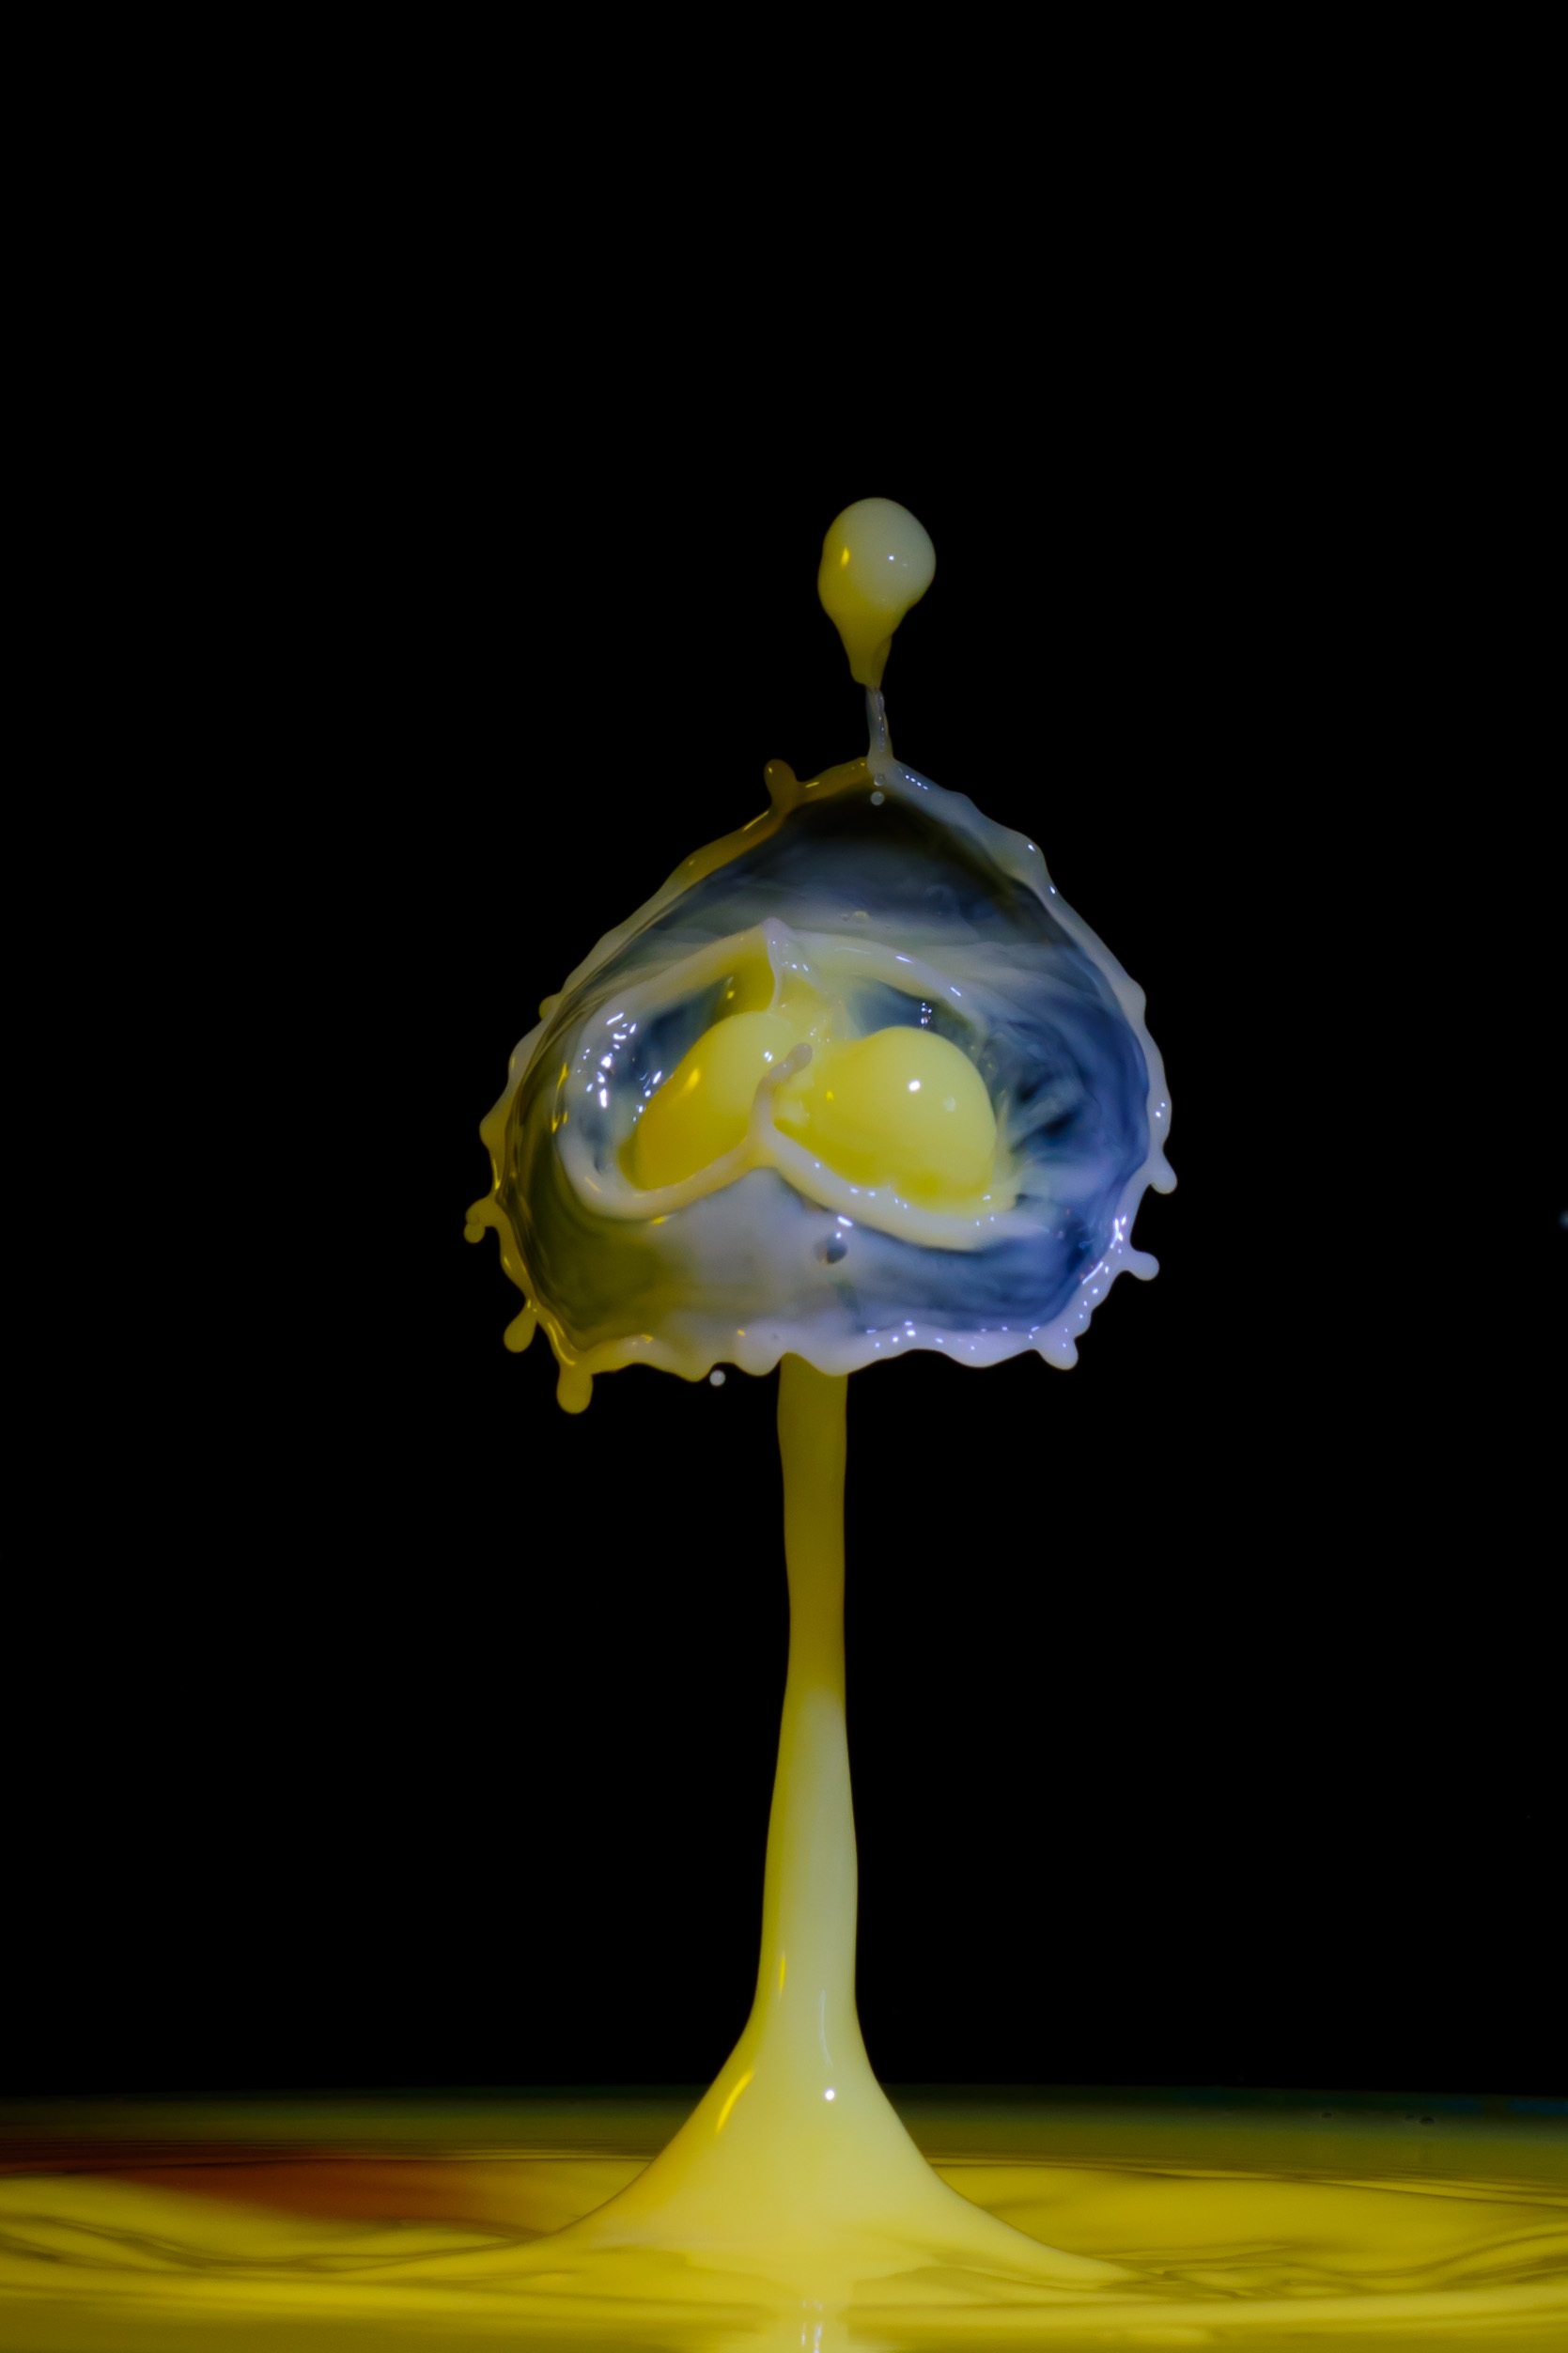
water, drop, liquid, light, flower, glass, reflection, spray, yellow, lighting, drip, drop of water, macro photography, high speed, water splashes